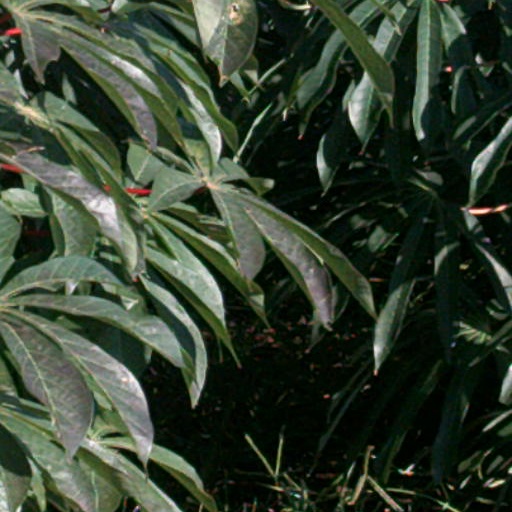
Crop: cassava